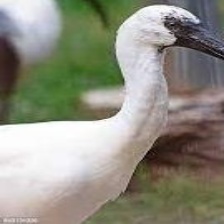
Species: BLACK FACED SPOONBILL
Scientific name: PLATALEA MINOR
ImageNet parent category: spoonbill